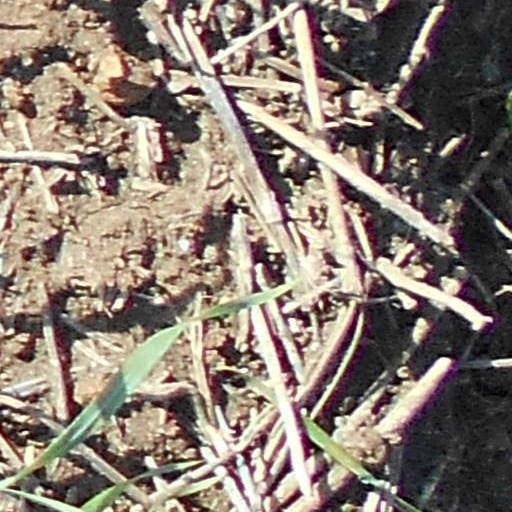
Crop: wheat